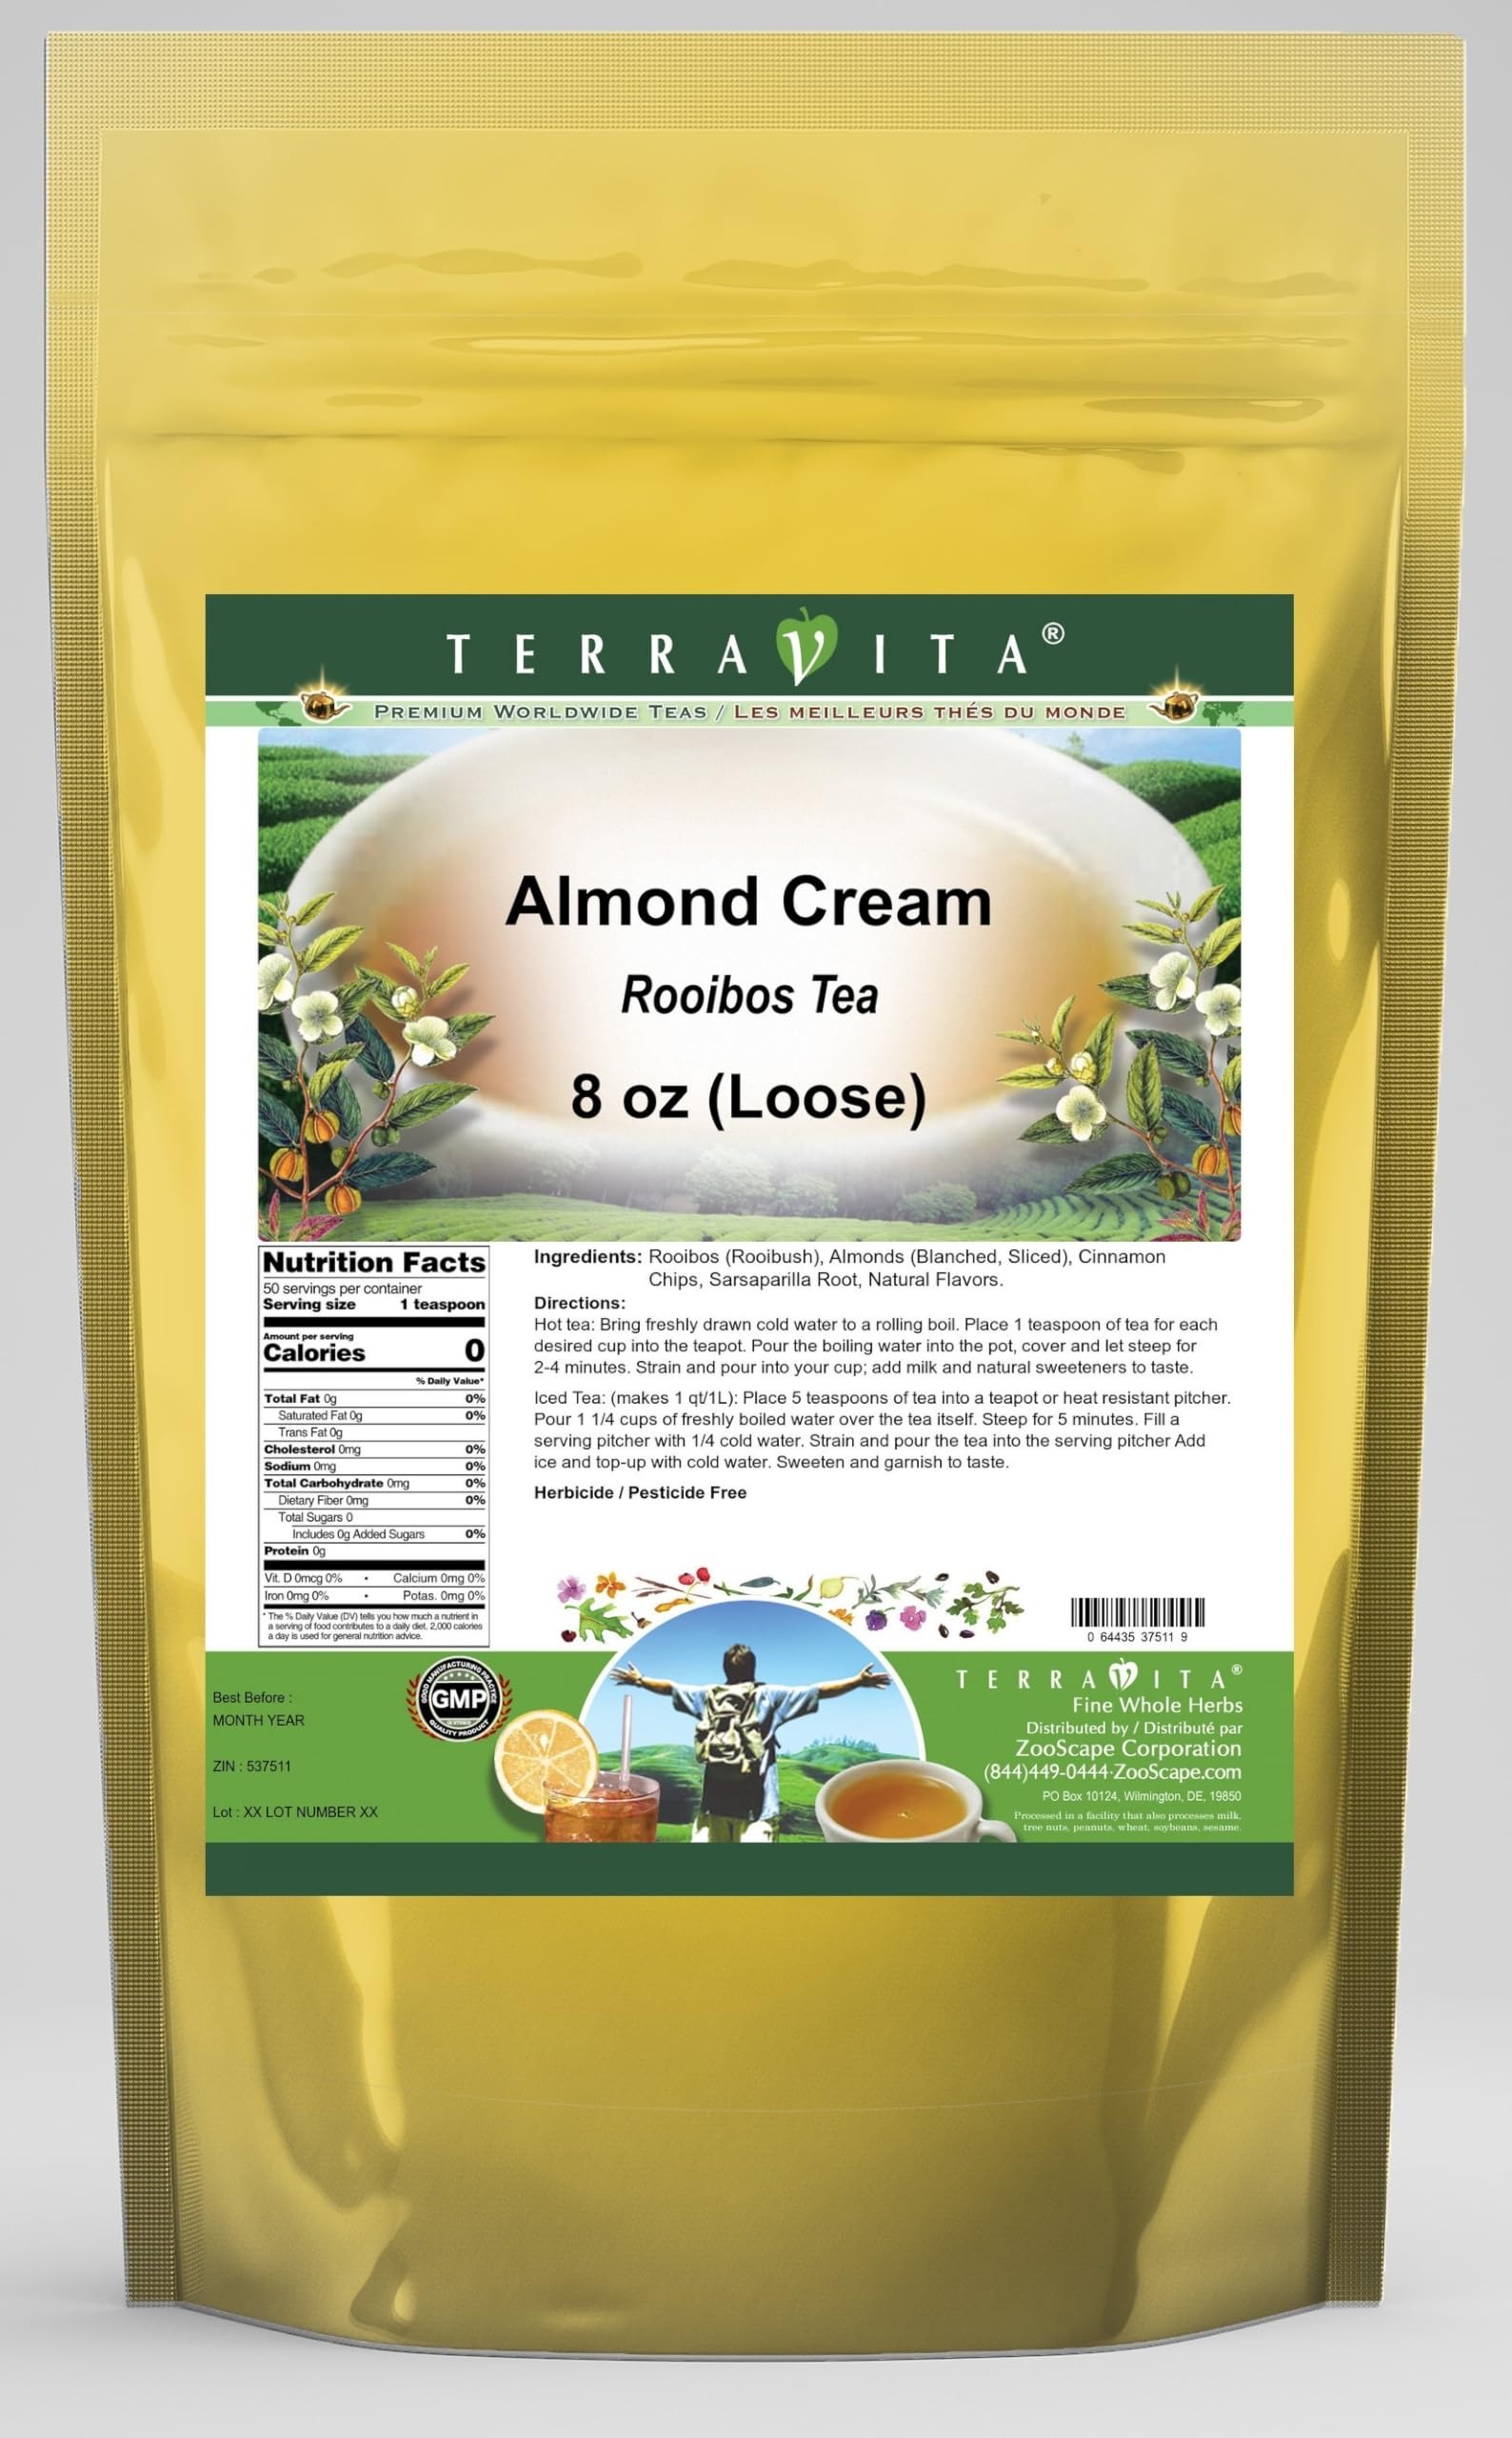
Item Name: Almond Cream Rooibos Tea (Loose) (8 oz, ZIN: 537511) - 3 Pack
Bullet Point 1: Our Almond Cream Rooibos Tea is a delightful flavored Rooibos tea with Almonds, Cinnamon Chips and Sarsaparilla Root that you will really enjoy! The unique Almond Cream aroma and taste is a delight! - Ingredients: Rooibos tea, Almonds, Cinnamon Chips, Sarsaparilla Root and Natural Almond Cream Flavor.
Bullet Point 2: No fillers.
Bullet Point 3: Manufacturer: TerraVita
Bullet Point 4: Size: 8 oz
Bullet Point 5: Loose Leaf Rooibos Tea - Packed in a convenient upright pouch!
Product Description: Our Almond Cream Rooibos Tea is a delightful flavored Rooibos tea with Almonds, Cinnamon Chips and Sarsaparilla Root that you will really enjoy! The unique Almond Cream aroma and taste is a delight! - Ingredients: Rooibos tea, Almonds, Cinnamon Chips, Sarsaparilla Root and Natural Almond Cream Flavor. - Hot tea brewing method: Bring freshly drawn cold water to a rolling boil. Place 1 teaspoon of tea for each desired cup into the teapot. Pour the boiling water into the pot, cover and let steep for 2-4 minutes. Strain and pour into your cup; add milk and natural sweeteners to taste. - Iced tea brewing method: (to make 1 liter/quart): Place 5 teaspoons of tea into a teapot or heat resistant pitcher. Pour 1 1/4 cups of freshly boiled water over the tea itself. Steep for 5 minutes. Fill a serving pitcher with 1/4 cold water. Strain and pour the tea into the serving pitcher Add ice and top-up with cold water. Sweeten and garnish to taste. - TerraVita is an exclusive line of premium-quality, natural source products that use only the finest, purest and most potent ingredients found around the world. TerraVita is hallmarked by the highest possible standards of purity, potency, stability and freshness. All of our products are prepared with the highest elements of quality control, from raw materials through the entire manufacturing process, up to and including the moment that the bottles or bags are sealed for freshness and shipped out to you. Our highest possible standards are certified by independent laboratories and backed by our personal guarantee. - TerraVita exists to meet and ensure your family's health and wellness without the harmful effects of chemicals and health products. We strive to make all of our products affordable and reliable and are constantly searching the mar
Value: 24.0
Unit: Ounce

Price: 81.28